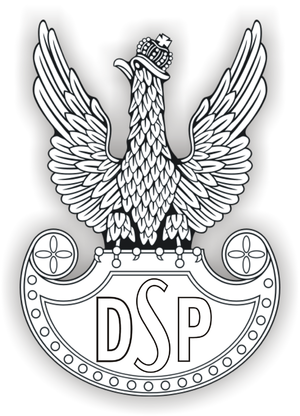
La 2ᵉ division d'infanterie polonaise est une des divisions d'infanterie de l'armée polonaise ayant combattu durant la Seconde Guerre mondiale.